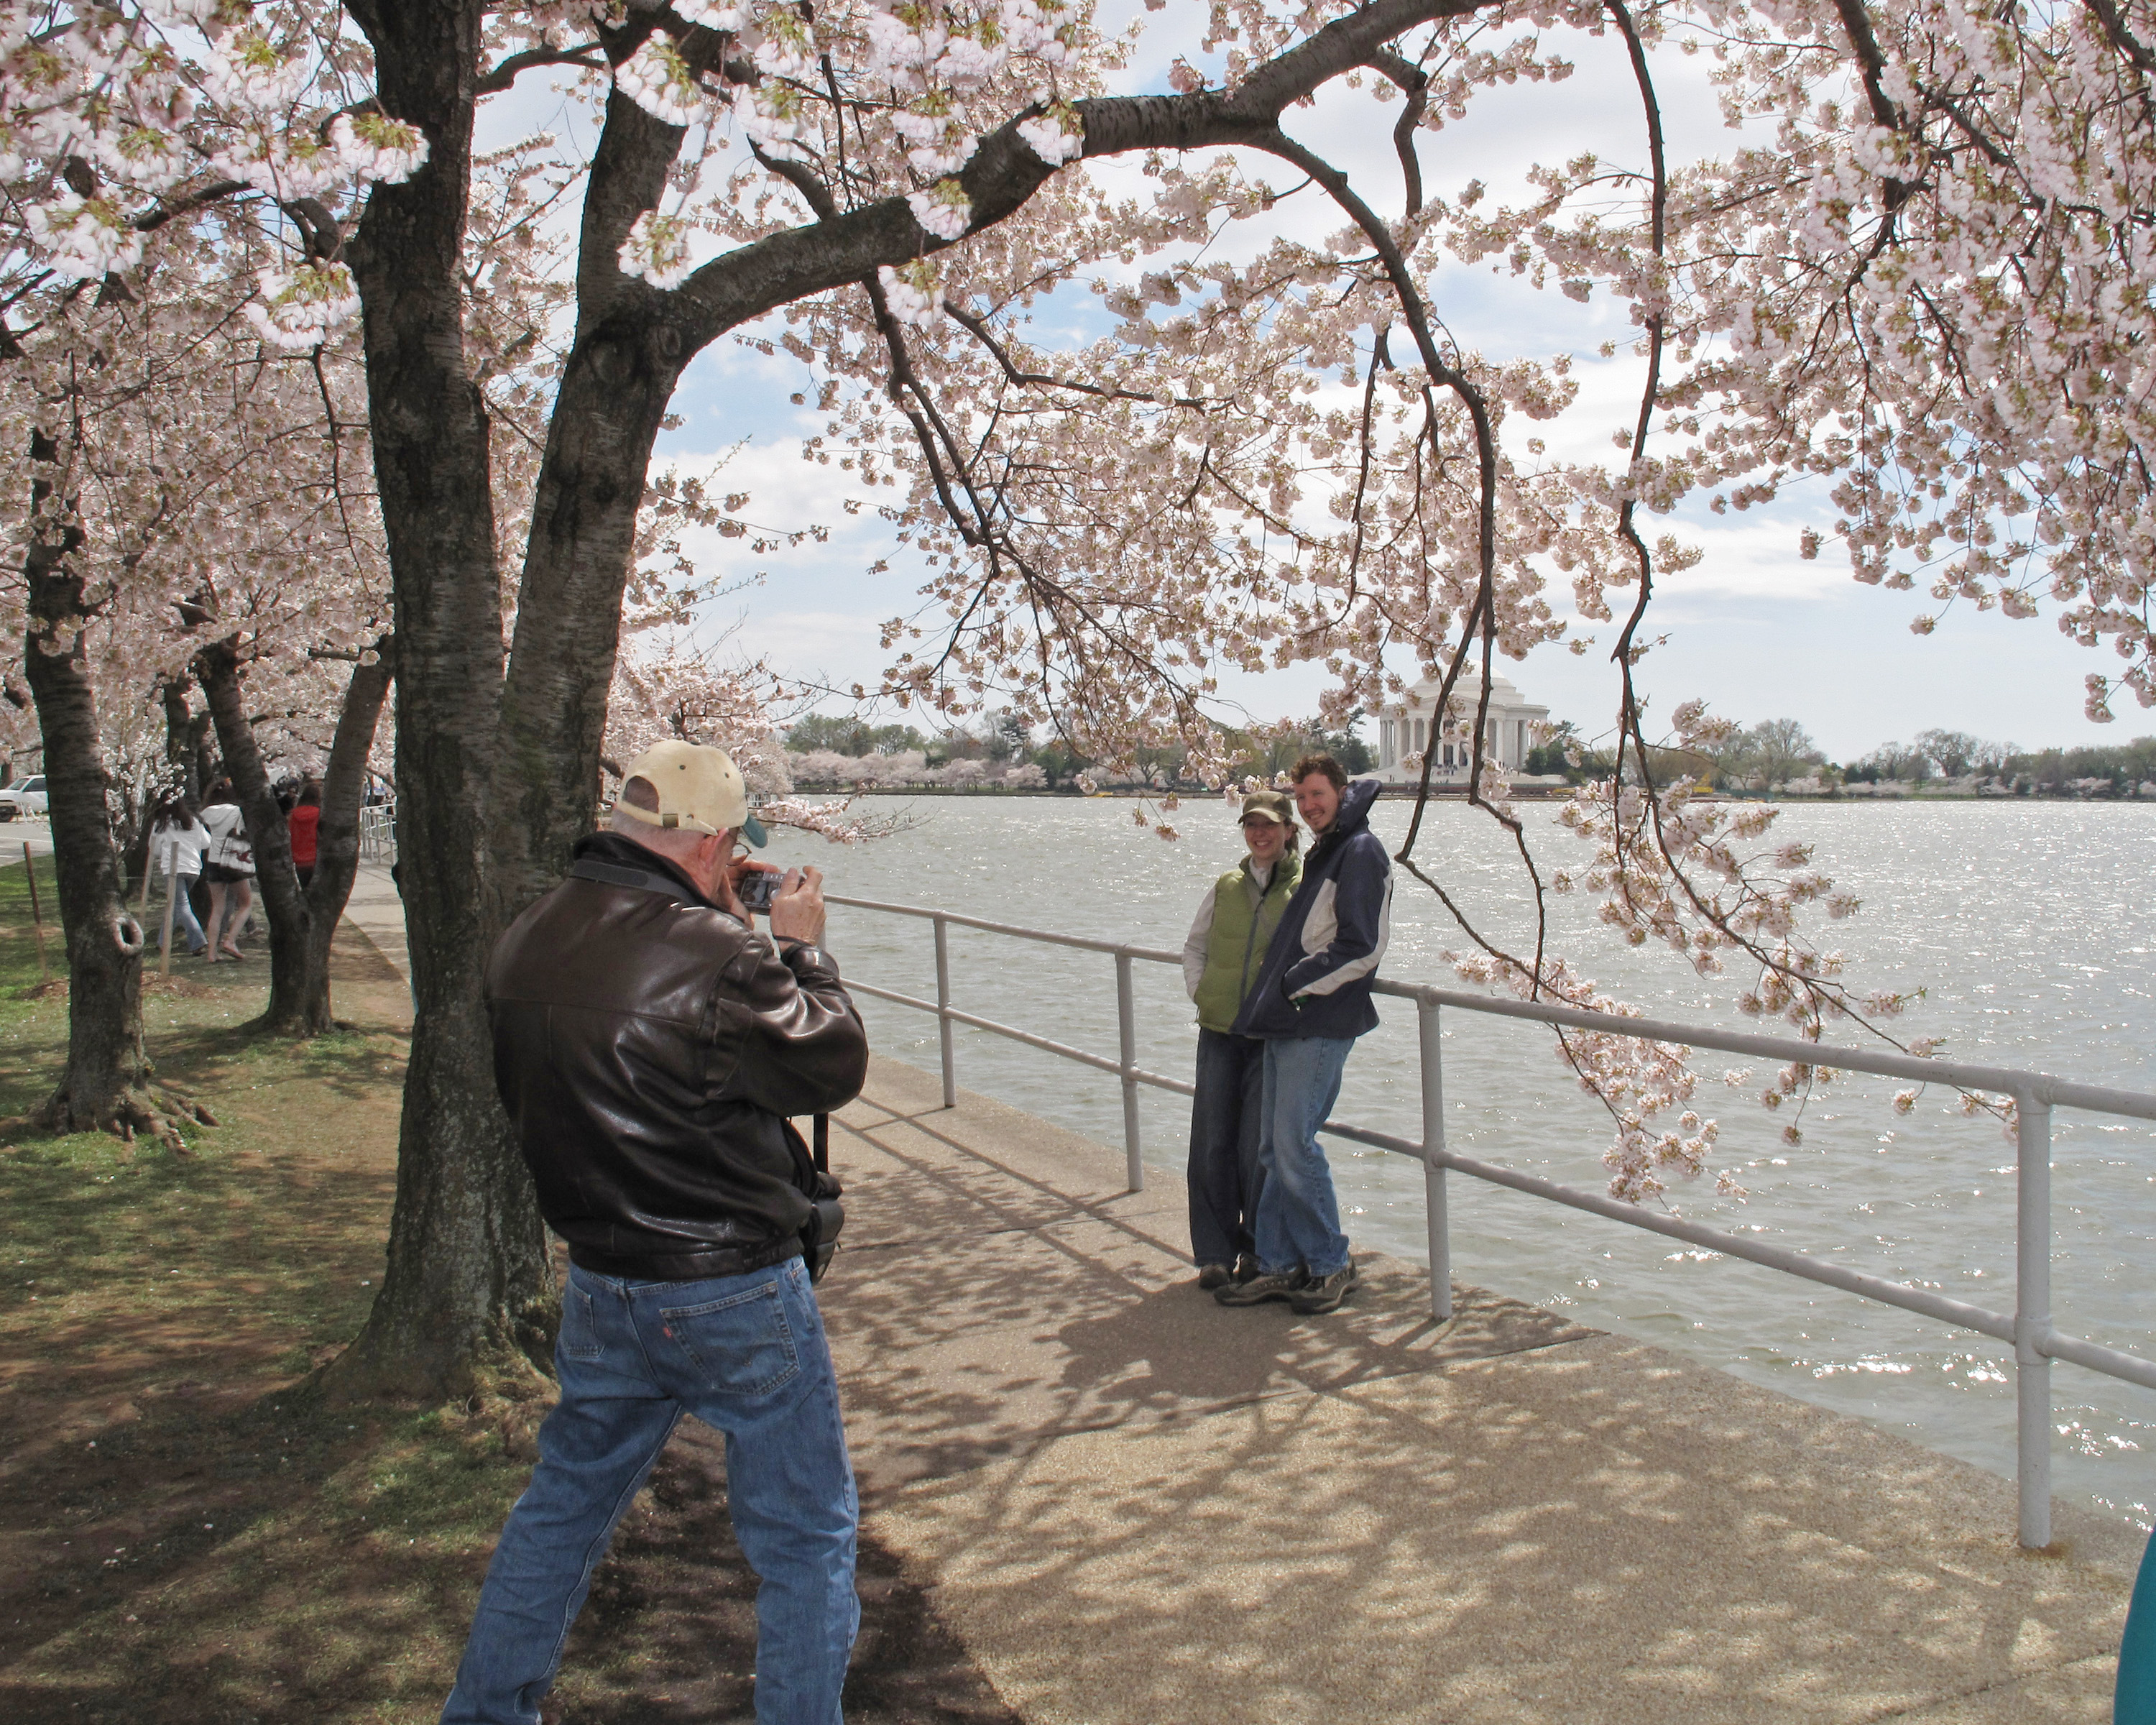
tree, plant, photographer, flower, gift, spring, couple, cherry blossom, sakura, jeffersonmemorial, tidalbasin, usajapan